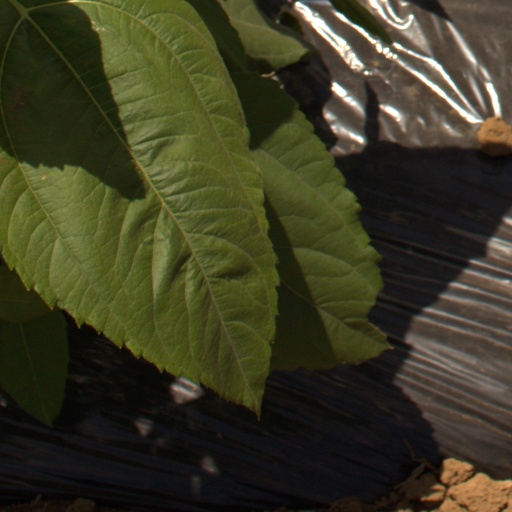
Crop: Jerusalem artichoke